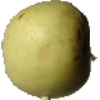
Label: Apple Golden 3